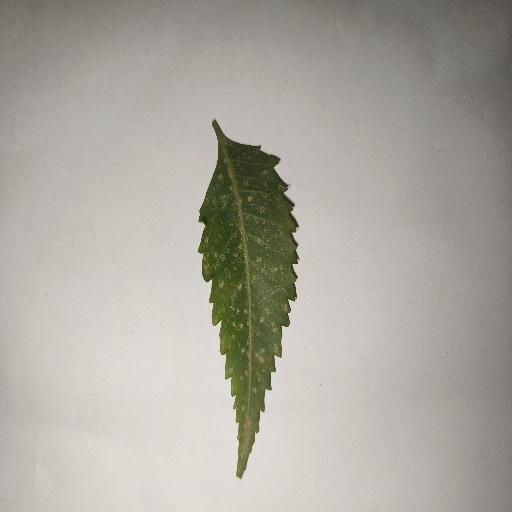
Species: Neem
Leaf condition: Powdery Mildew